Nordic Exhibition of 1888

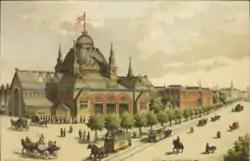
Great Hall of the Nordic Exhibition of 1888

The Nordic exhibition of Industry, Agriculture, and Art of 1888 ("Den Nordiske Industri-, Landbrugs- og Kunstudstilling i Kjøbenhavn 1888") was an exhibition held with the goal of presenting developments in art, industry, and agriculture from the five Nordic countries. It was a collaborative effort involving 29 organisations and institutions, with a significant contribution from the private sector, primarily represented by the Association of Copenhagen Industrialists. The exhibition was located in Copenhagen, Denmark.